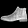
Label: Ankle boot